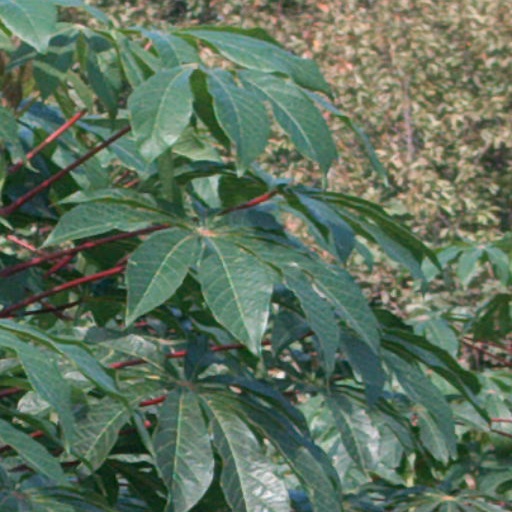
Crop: cassava